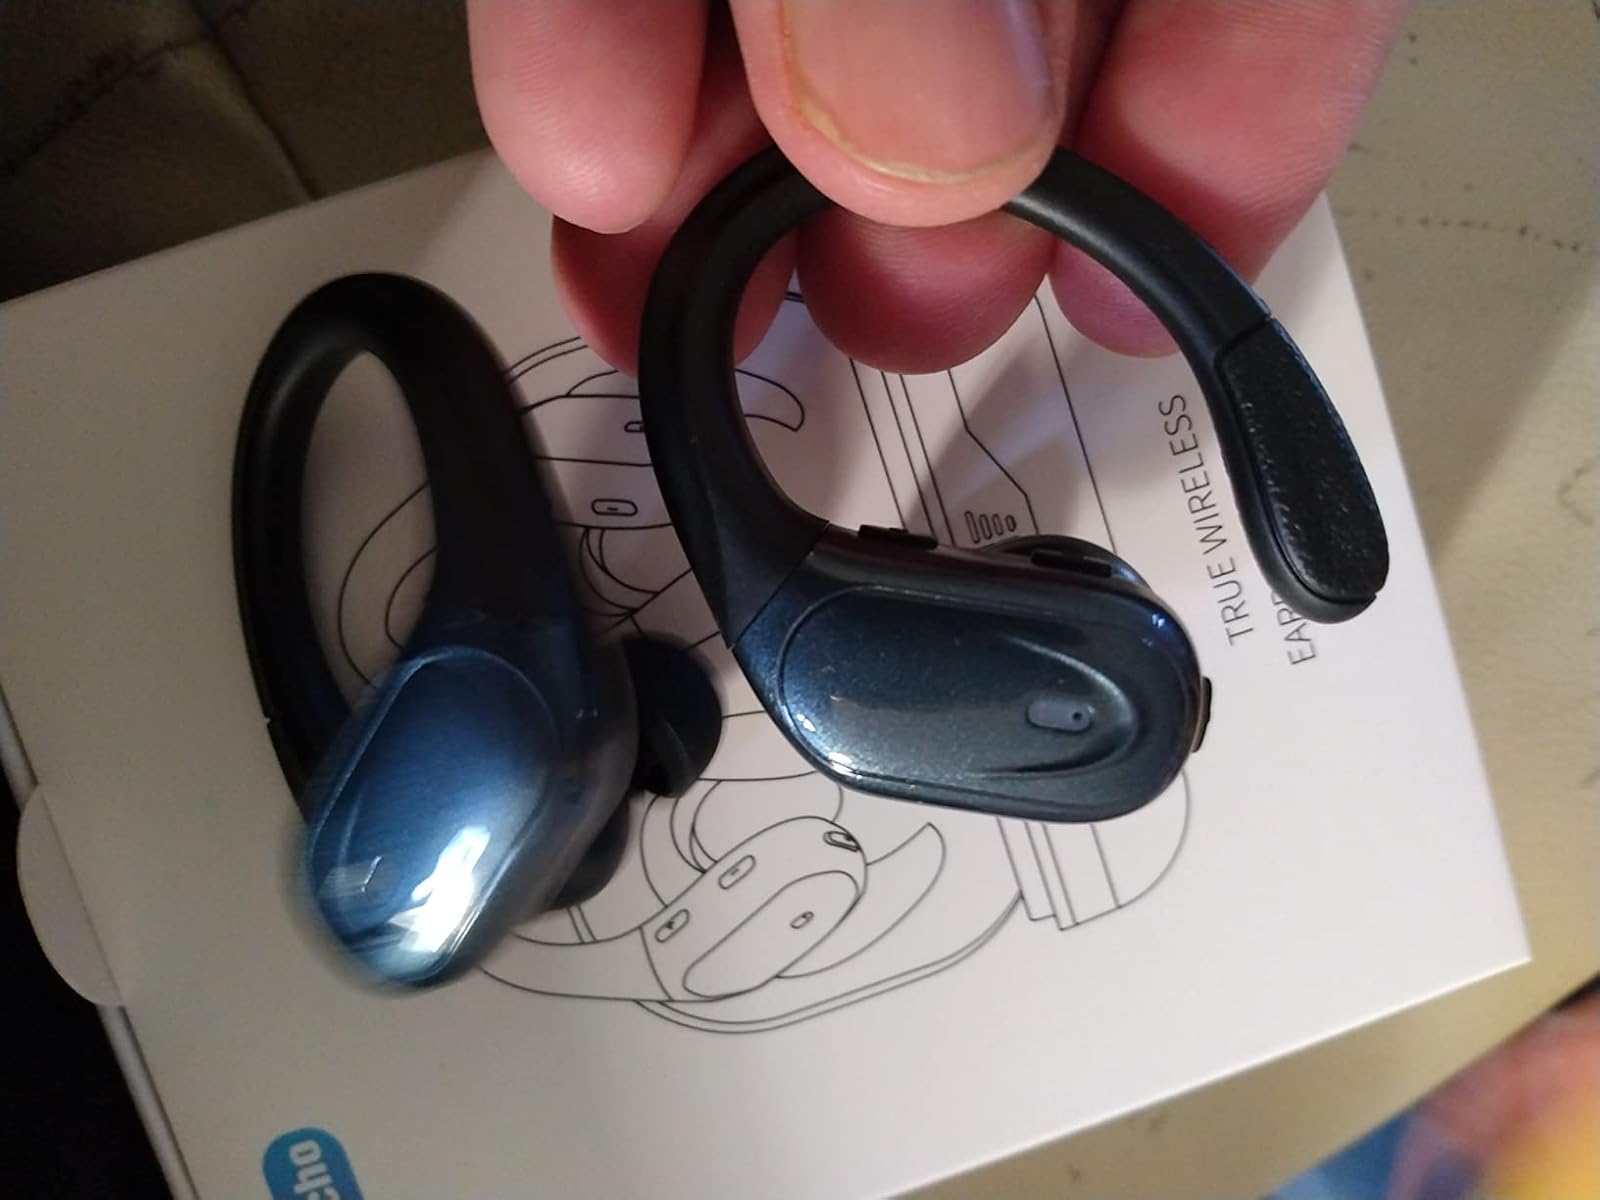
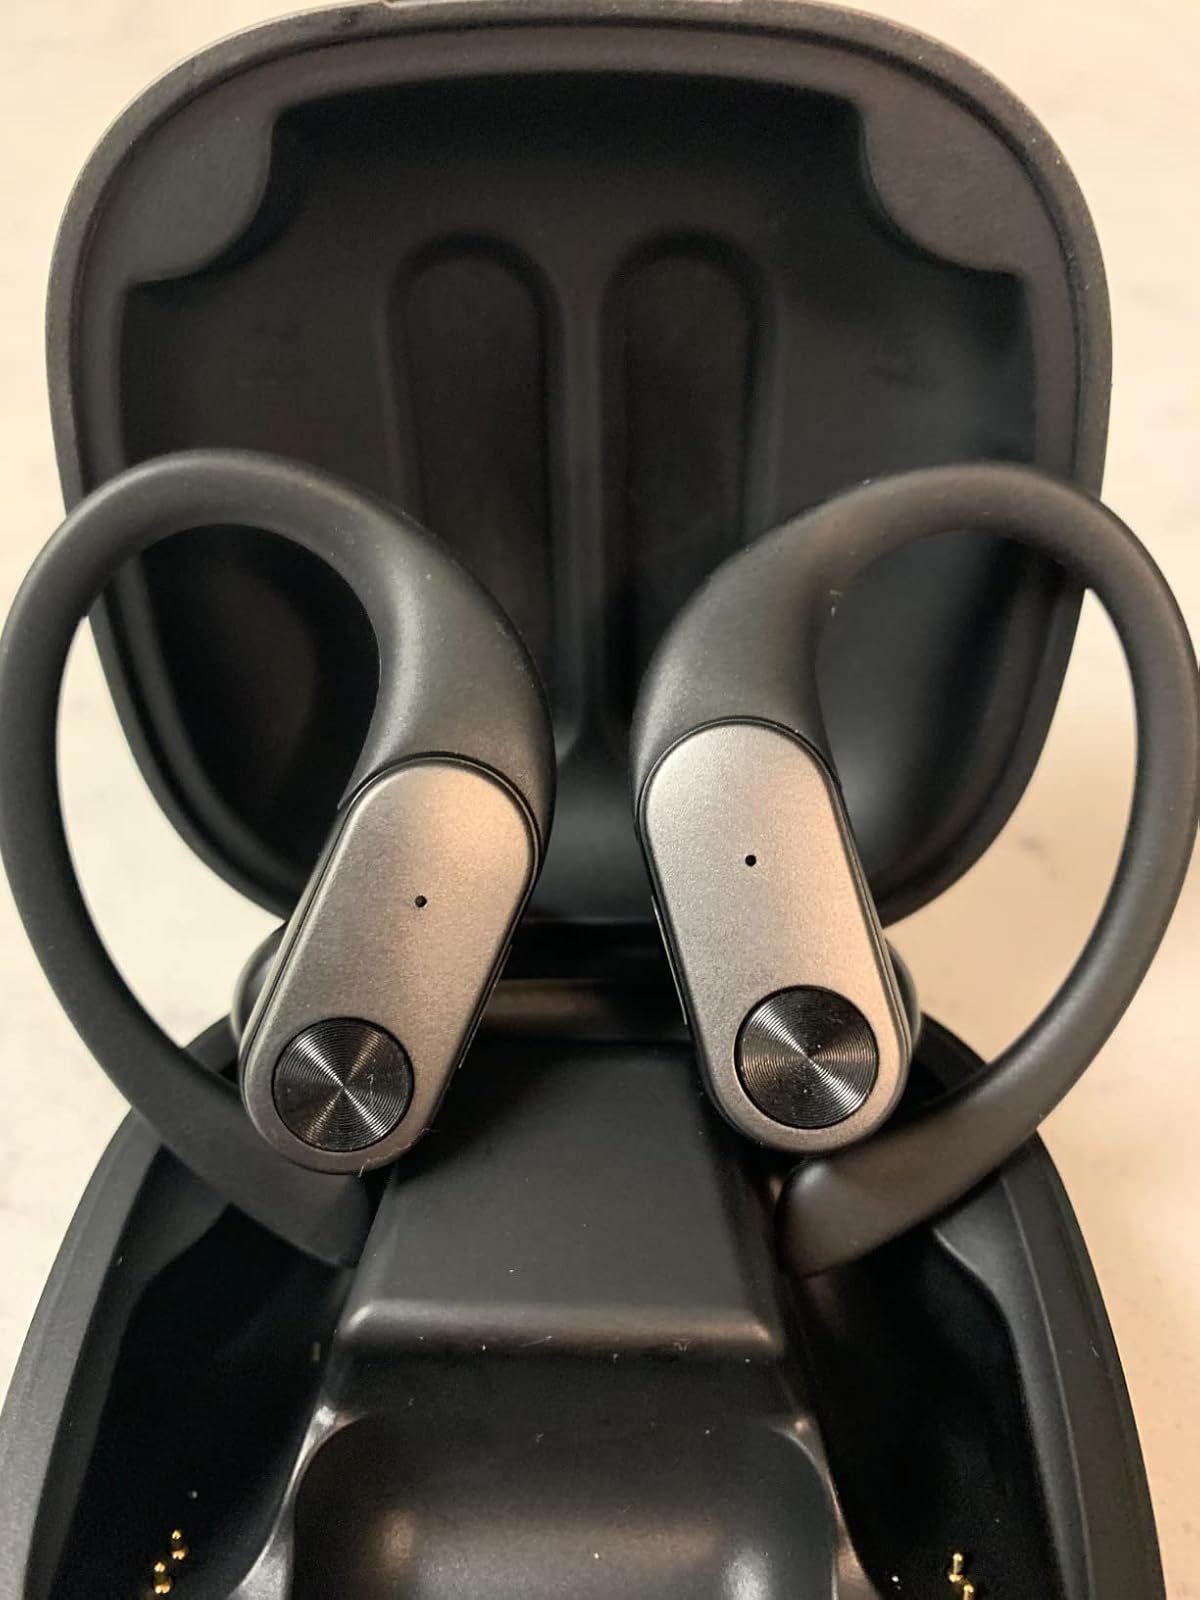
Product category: earbuds
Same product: no